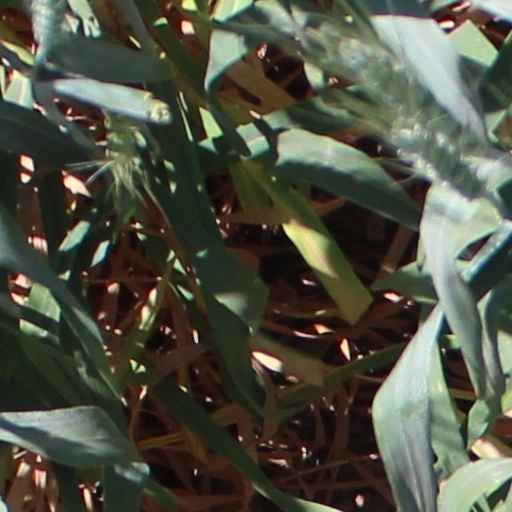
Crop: wheat